Thaalibia Cemetery

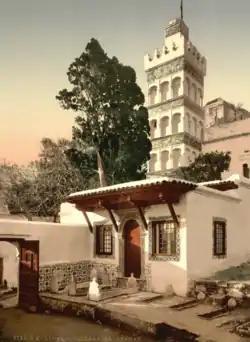
Thaalibia Cemetery

Thaalibia Cemetery or Abd al-Rahman al-Tha'alibi Cemetery is a cemetery in the Casbah of Algiers in the commune of the Casbah of Algiers. The name "Thaalibia" is related to Abd al-Rahman al-Tha'alibi.